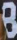
Number: 8